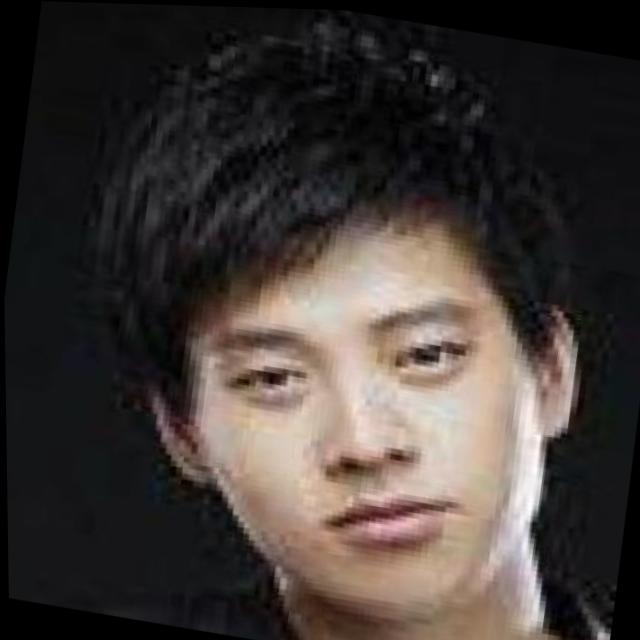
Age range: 21-44